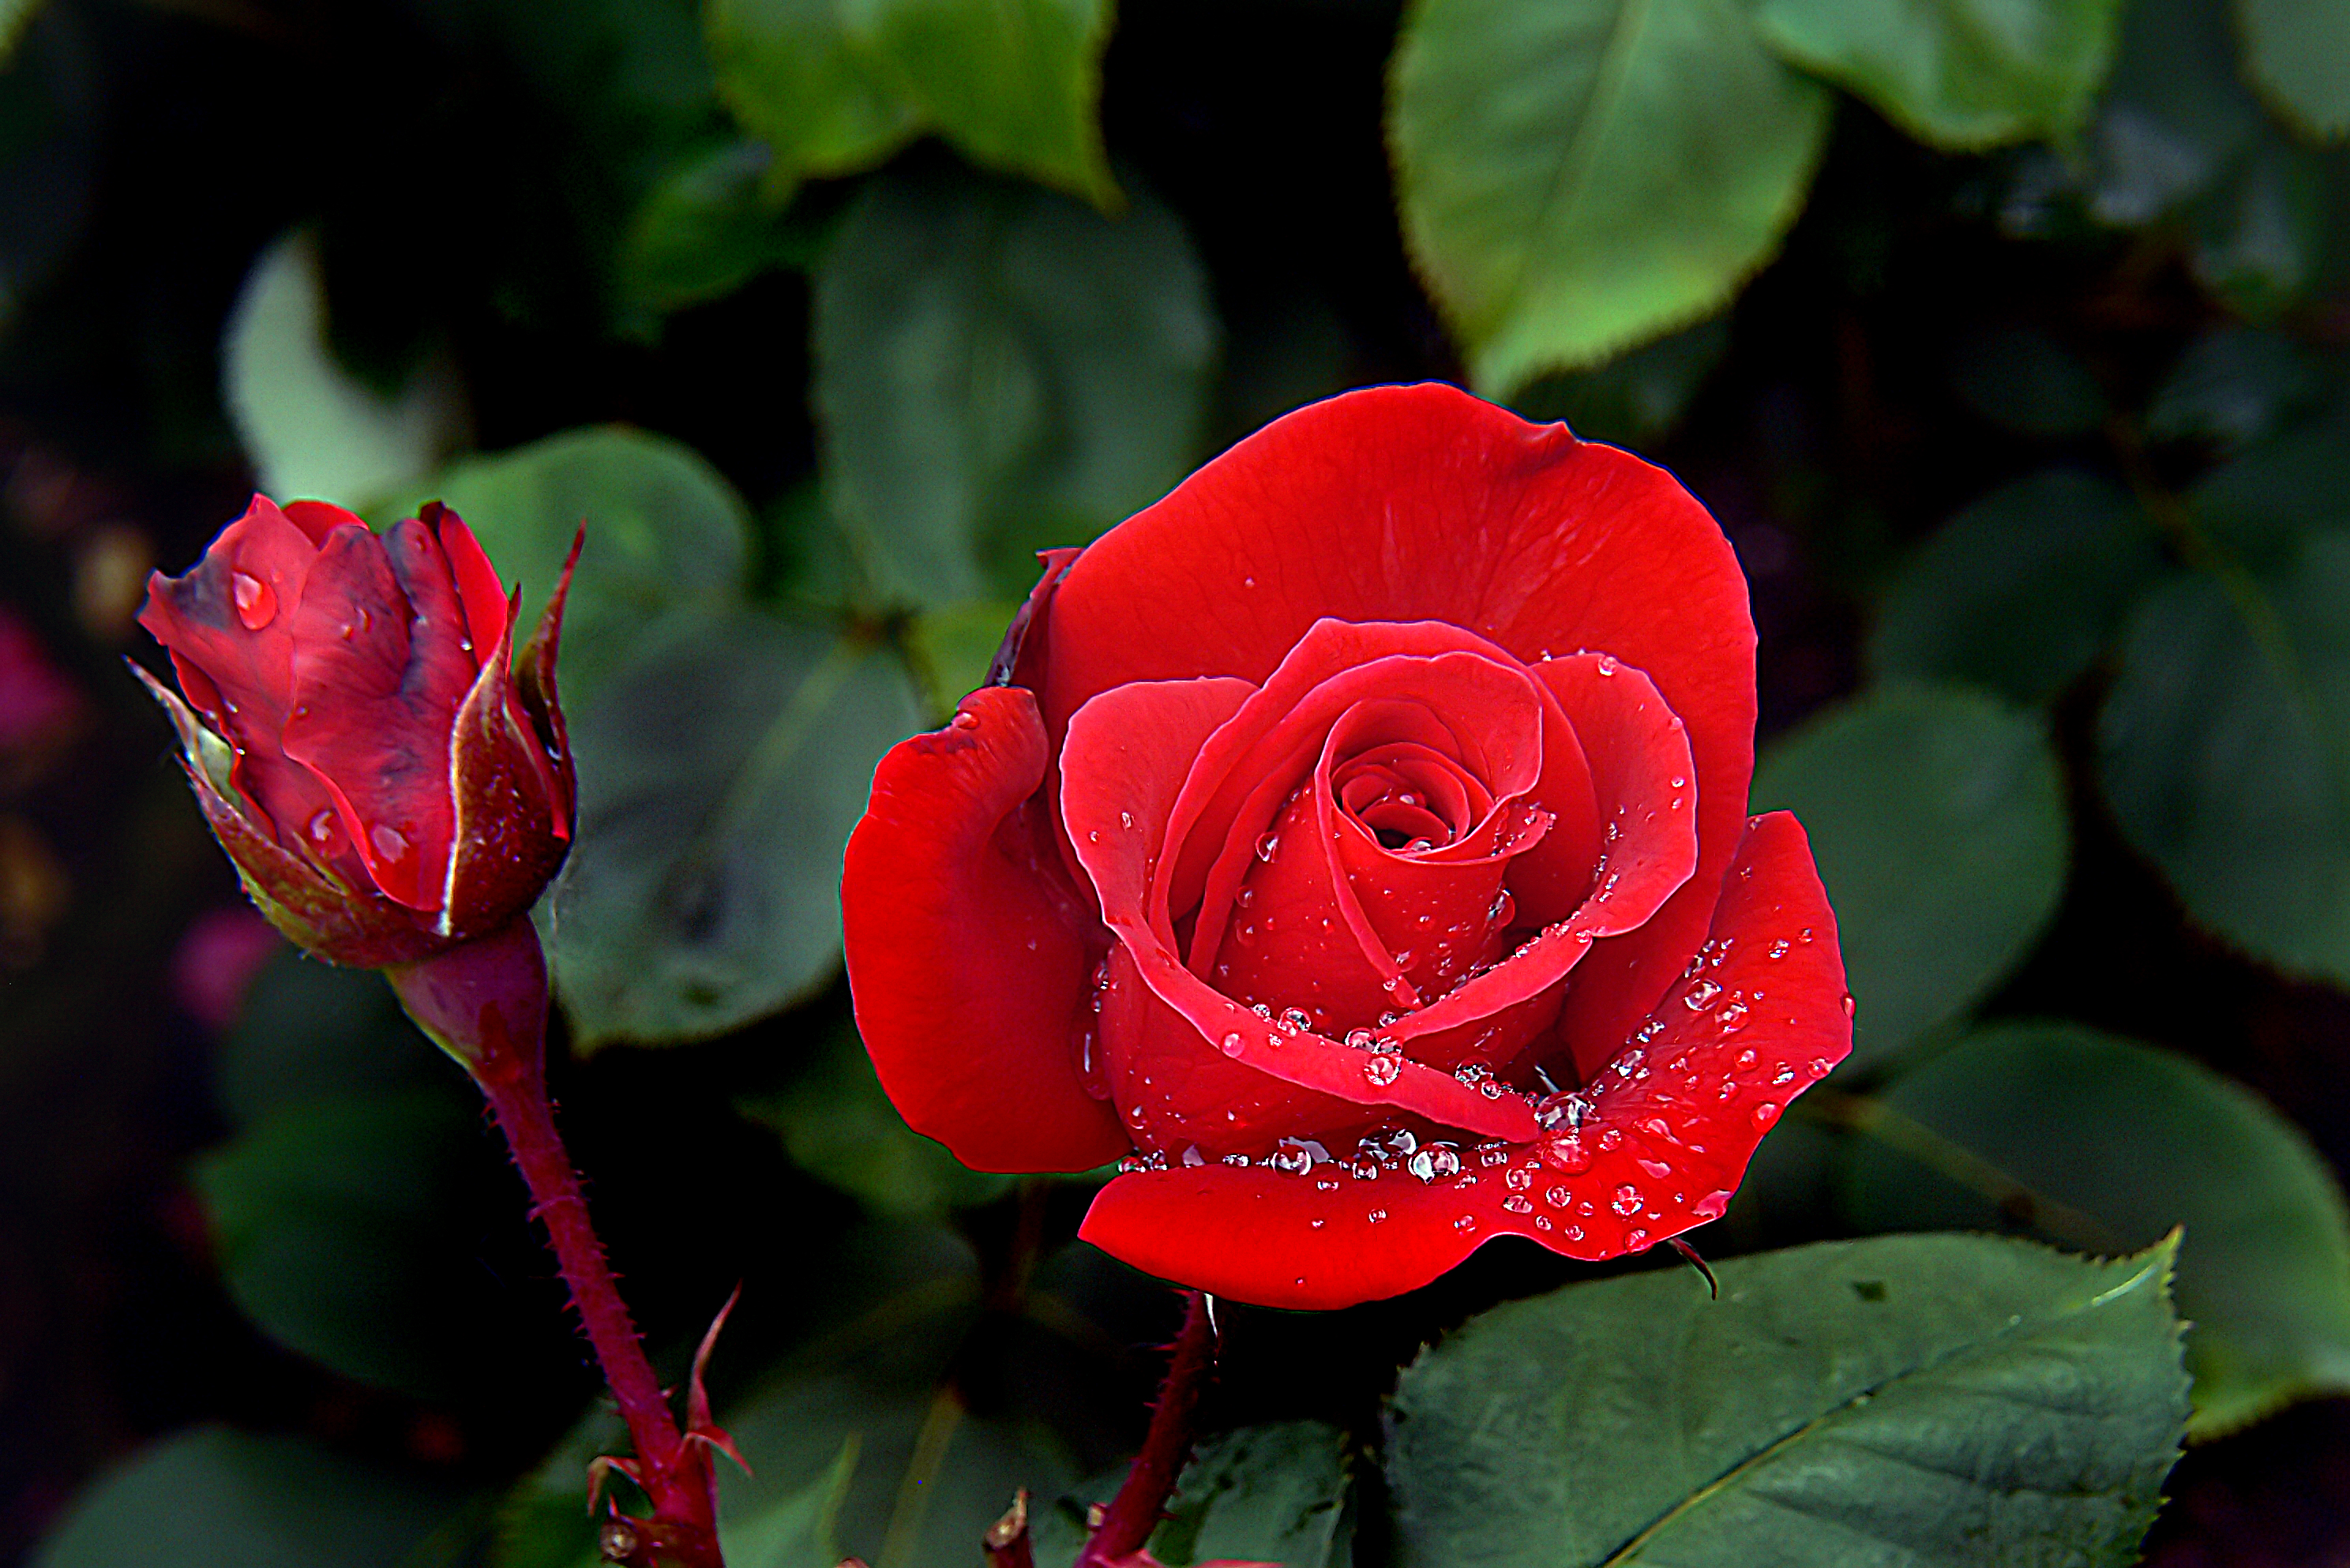
plant, leaf, flower, petal, rose, red, botany, flora, flowers, roses, publicdomain, gardening, blooms, florals, kommodrerose, floribunda, macro photography, flowering plant, garden roses, rose family, plant stem, land plant, rose order